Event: Nepal Earthquake
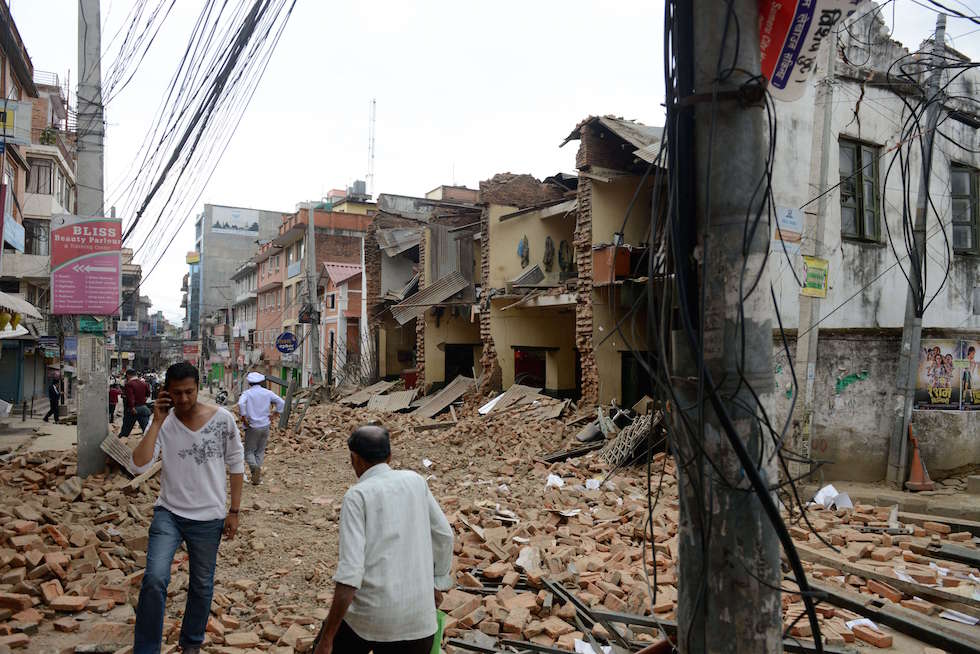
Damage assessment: damage